Redemptorists

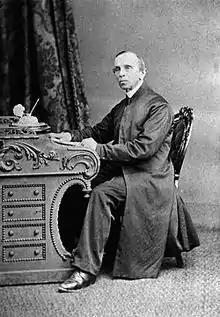
Vladimir Pecherin (1807–1885), one of the first Redemptorists to work in Ireland

Redemptorists arrived from Belgium in 1843, and the new province owed its great progress to Robert Aston Coffin, one of the band of converts associated with Cardinal John Henry Newman, Cardinal Henry Edward Manning, and William Faber in the Oxford Movement. Coffin was engaged in missions until he was appointed first provincial in 1865. During his administration new houses were founded in various parts of the United Kingdom, St Mary's Monastery at Perth being the first Scottish monastery opened since the Reformation. By 1910, the province had eight houses: Clapham in London, Bishop Eton in Liverpool, St Benet's Church, Monkwearmouth, Bishop's Stortford, Kingswood, Edmonton and a total membership of one hundred and twenty-three.